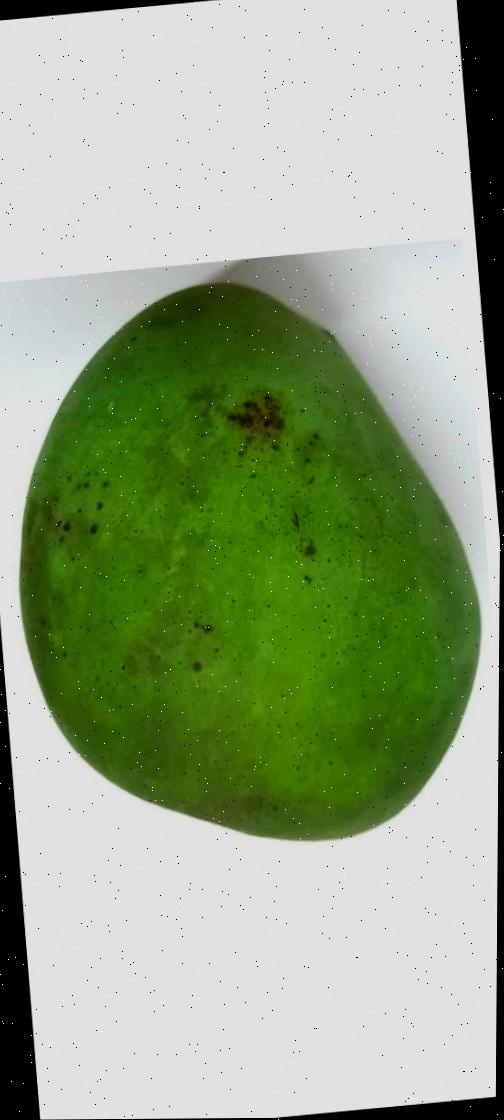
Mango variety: Harivanga